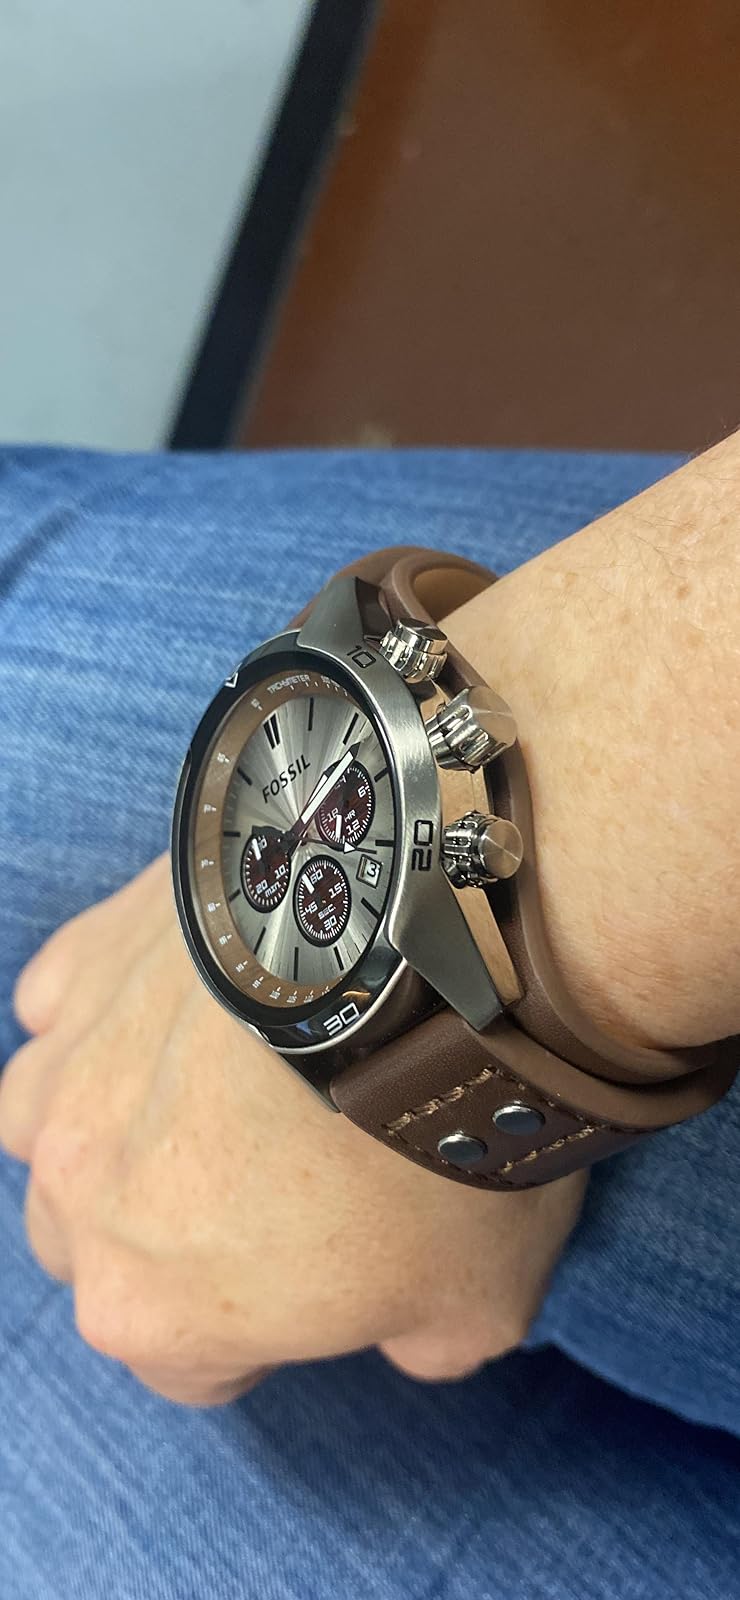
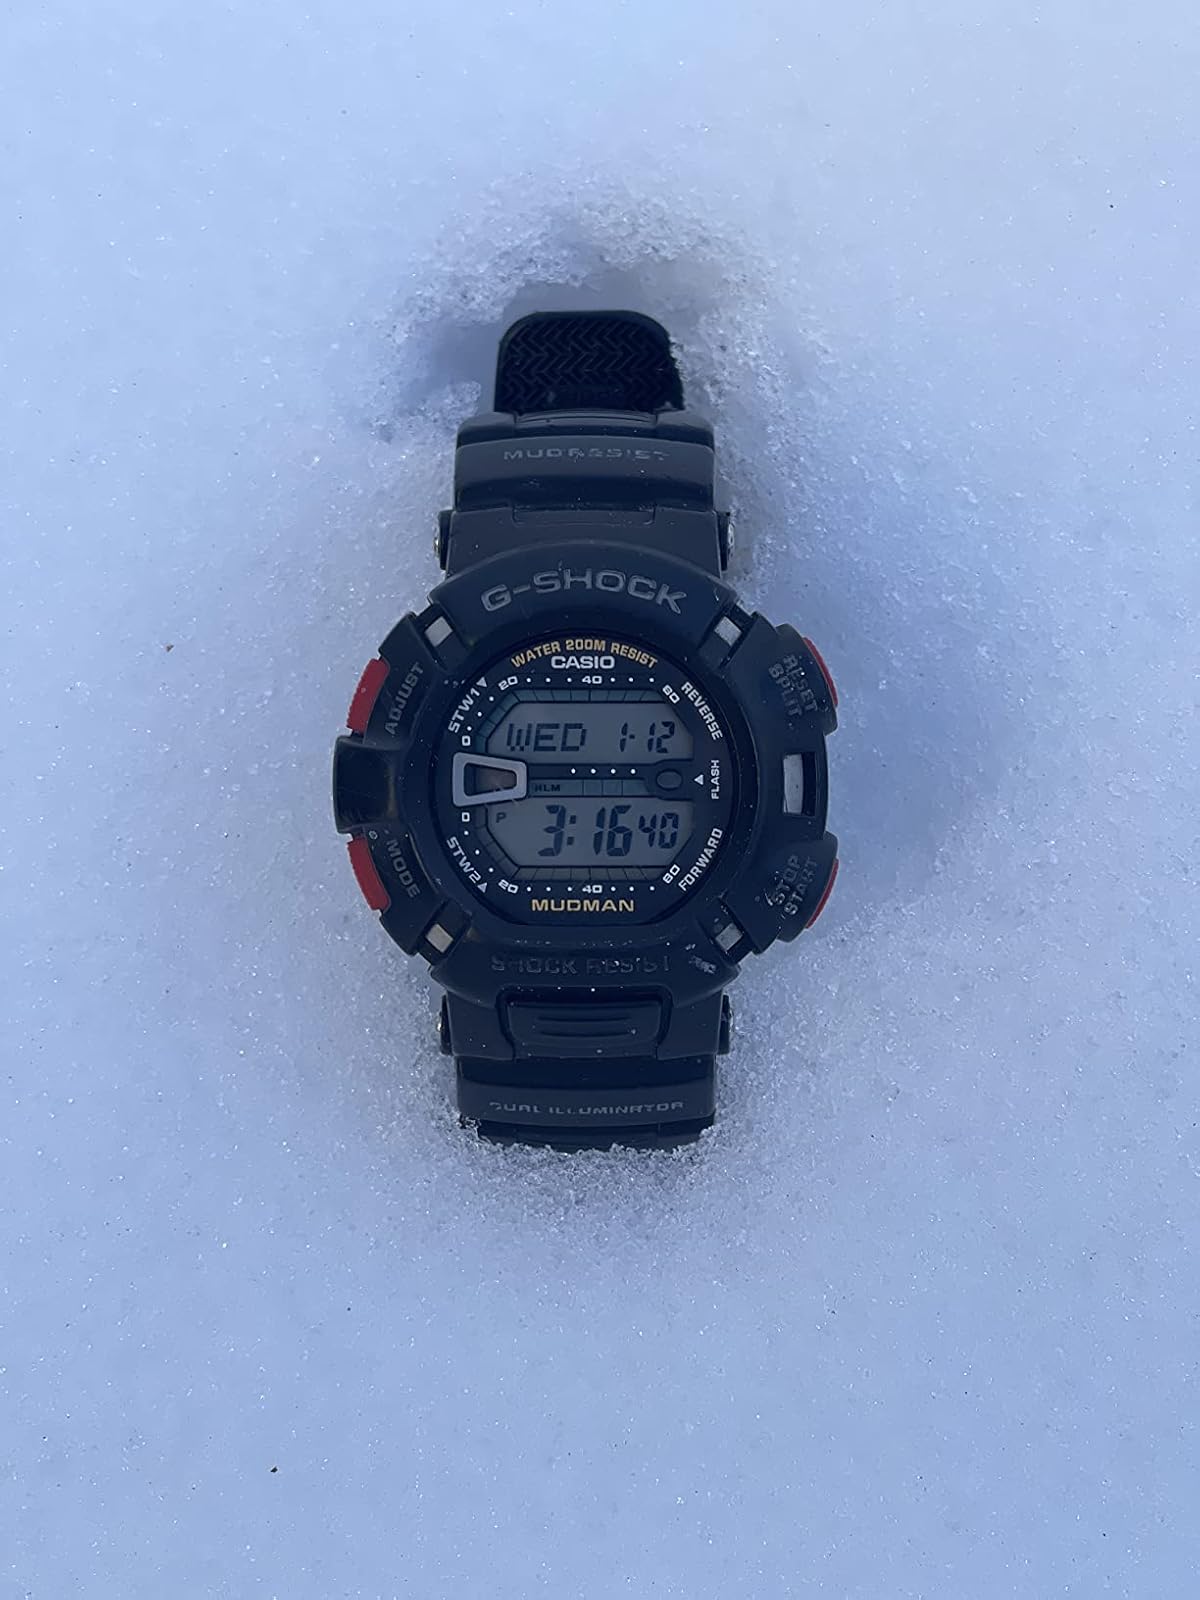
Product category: accessories_watch
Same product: no